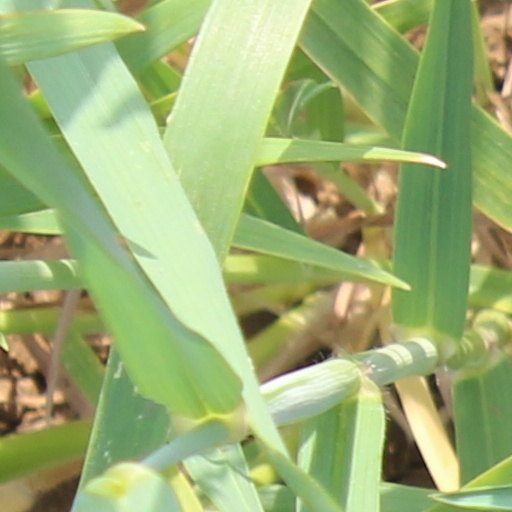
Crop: wheat